American Investment Council

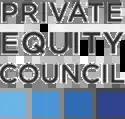
The original Private Equity Council logo in use from the formation of the organization through September 2010

The AIC provides research on issues including the impact of private equity on job creation and pension funds' returns in order to educate business leaders, policymakers, the media, and labor organizations about the private equity industry. In addition to its research and communications endeavors, the Council's mission also includes advocacy on behalf of private equity firms and the growth capital investment industry.